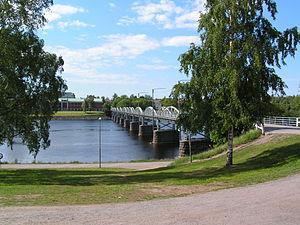
63° 49′ 30″ N, 20° 14′ 57″ E